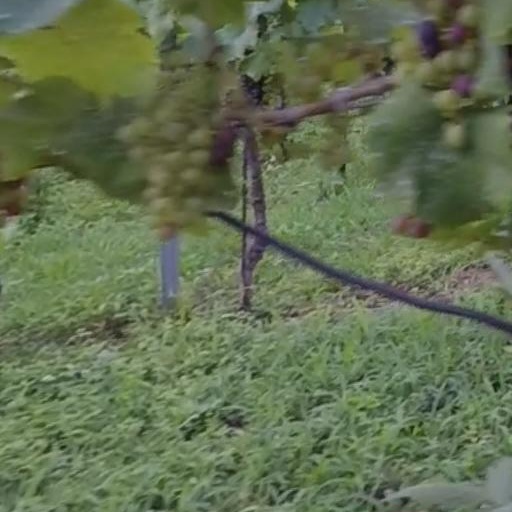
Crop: grape